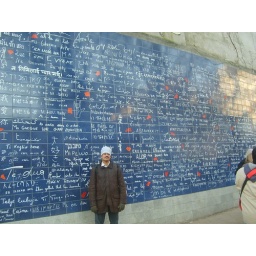
Sameer standing next to the I LOVE YOU wall in the Monmartre section in Paris.